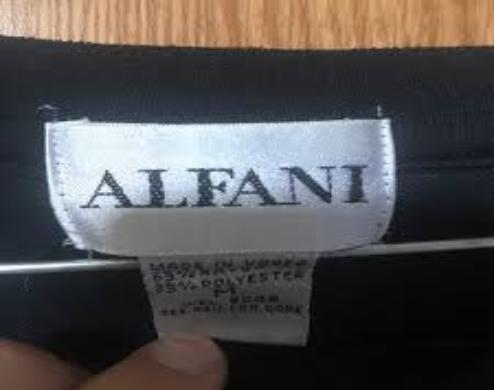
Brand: Alfani
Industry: Clothes